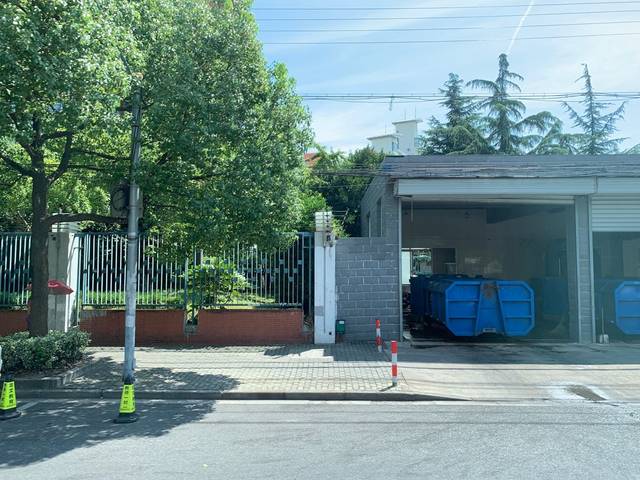
Region: China
Coordinates: 31.183, 121.532